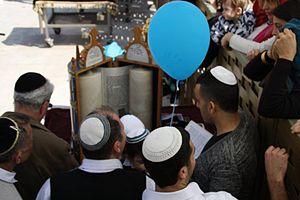
Israël, en forme longue l'État d'Israël, est un État situé sur la côte orientale de la mer Méditerranée au Proche-Orient en Asie occidentale. Son indépendance est proclamée le 14 mai 1948, après le vote du plan de partage de la Palestine le 29 novembre 1947 par l'Organisation des Nations unies qui met fin au mandat britannique et qui prévoit la création d’un État juif et d’un État arabe. Les premières bases politiques en ce sens ont été posées lors du premier congrès mondial sioniste à Bâle en 1897 sous la direction de Theodor Herzl.
Le judaïsme est variablement défini comme « une forme de vie religieuse dont la caractéristique essentielle est la croyance à un Être suprême, auteur — de quelque manière qu'on conçoive son action — de l'univers qu'il gouverne par sa providence », ou comme « la religion des Juifs, ainsi que la théologie, la loi et les traditions culturelles du peuple juif », ou comme « une religion […], une culture — résultat ou fondement de la religion, mais ayant un devenir propre, […] une sensibilité diffuse faite de quelques idées et souvenirs, de quelques coutumes et émotions, d’une solidarité avec les juifs persécutés en tant que juifs » ou comme « l'ensemble des rituels et des autres pratiques, des croyances et des valeurs, des loyautés historiques et politiques qui constituent l'allégeance au peuple d'Israël ».